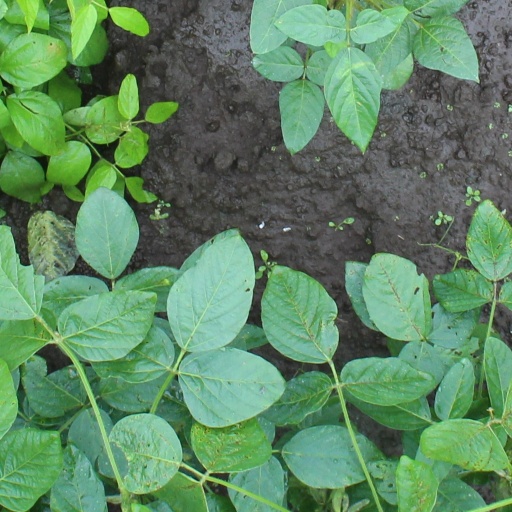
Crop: soybean